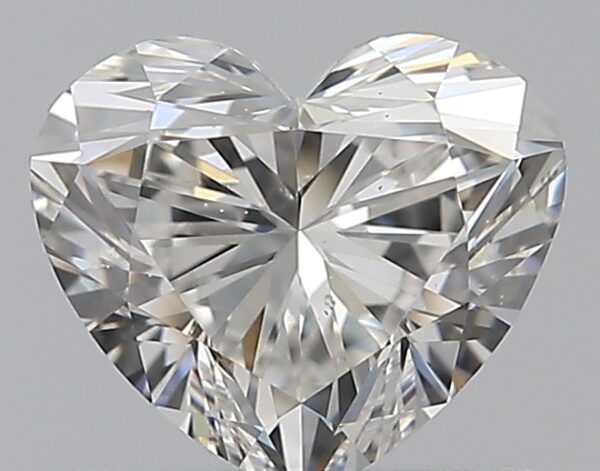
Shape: heart
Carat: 0.71
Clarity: VS2
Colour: F
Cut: EX
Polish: EX
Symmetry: EX
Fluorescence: ST
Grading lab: GIA
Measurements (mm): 5.31 x 6.18 x 3.64